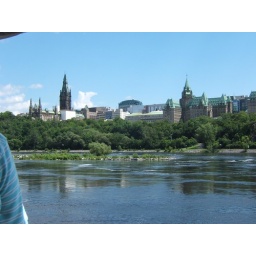
Parliament Hill. Little ball on building in centre rolls around & tells time